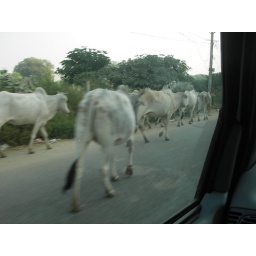
Cows in the road on the way to the office